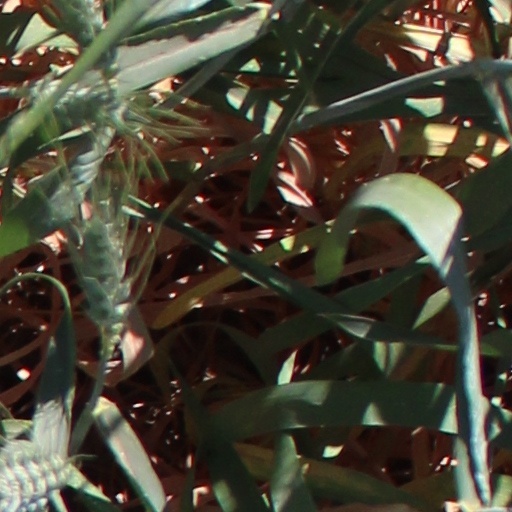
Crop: wheat